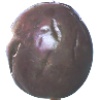
Label: passion_fruit